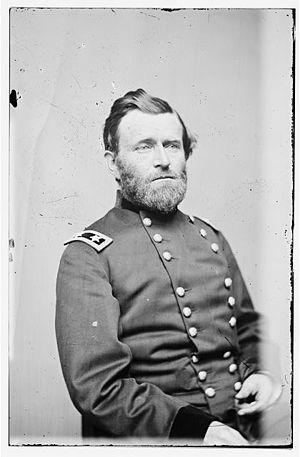
Le Commanding General of the United States Army était le commandant en chef de l'United States Army, avant l'institution de la fonction de Chief of Staff of the United States Army en 1903. De 1783 à 1821, on le désignait simplement comme Senior Officer of the United States Army.